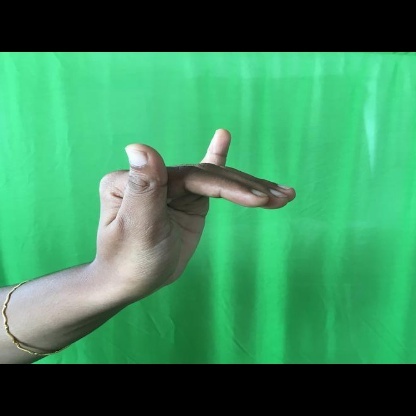
Mudra: Mrigasirsha